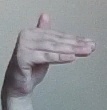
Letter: khaa